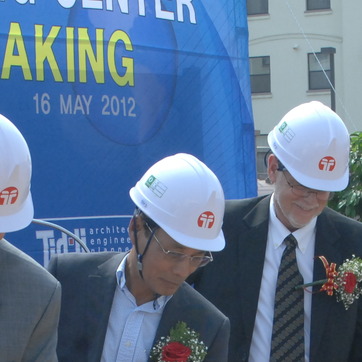
Material: plastic